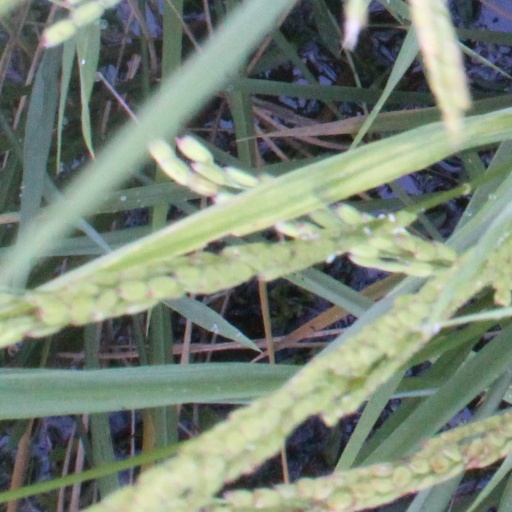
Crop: rice